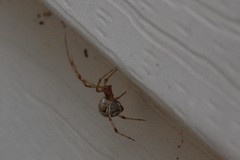
Species: Parasteatoda_tepidariorum